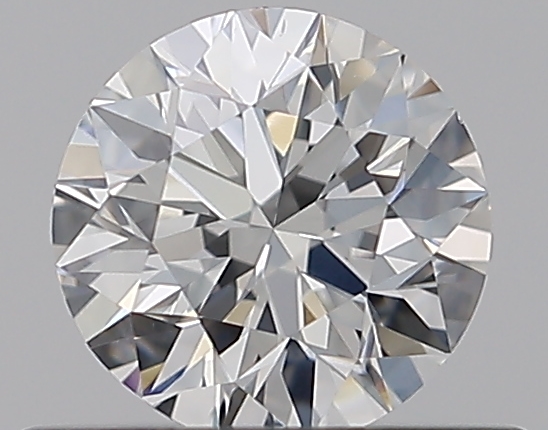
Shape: round
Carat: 0.5
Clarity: VS2
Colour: F
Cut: VG
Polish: EX
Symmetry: GD
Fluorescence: N
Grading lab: GIA
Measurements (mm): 5.01 x 5.07 x 3.22